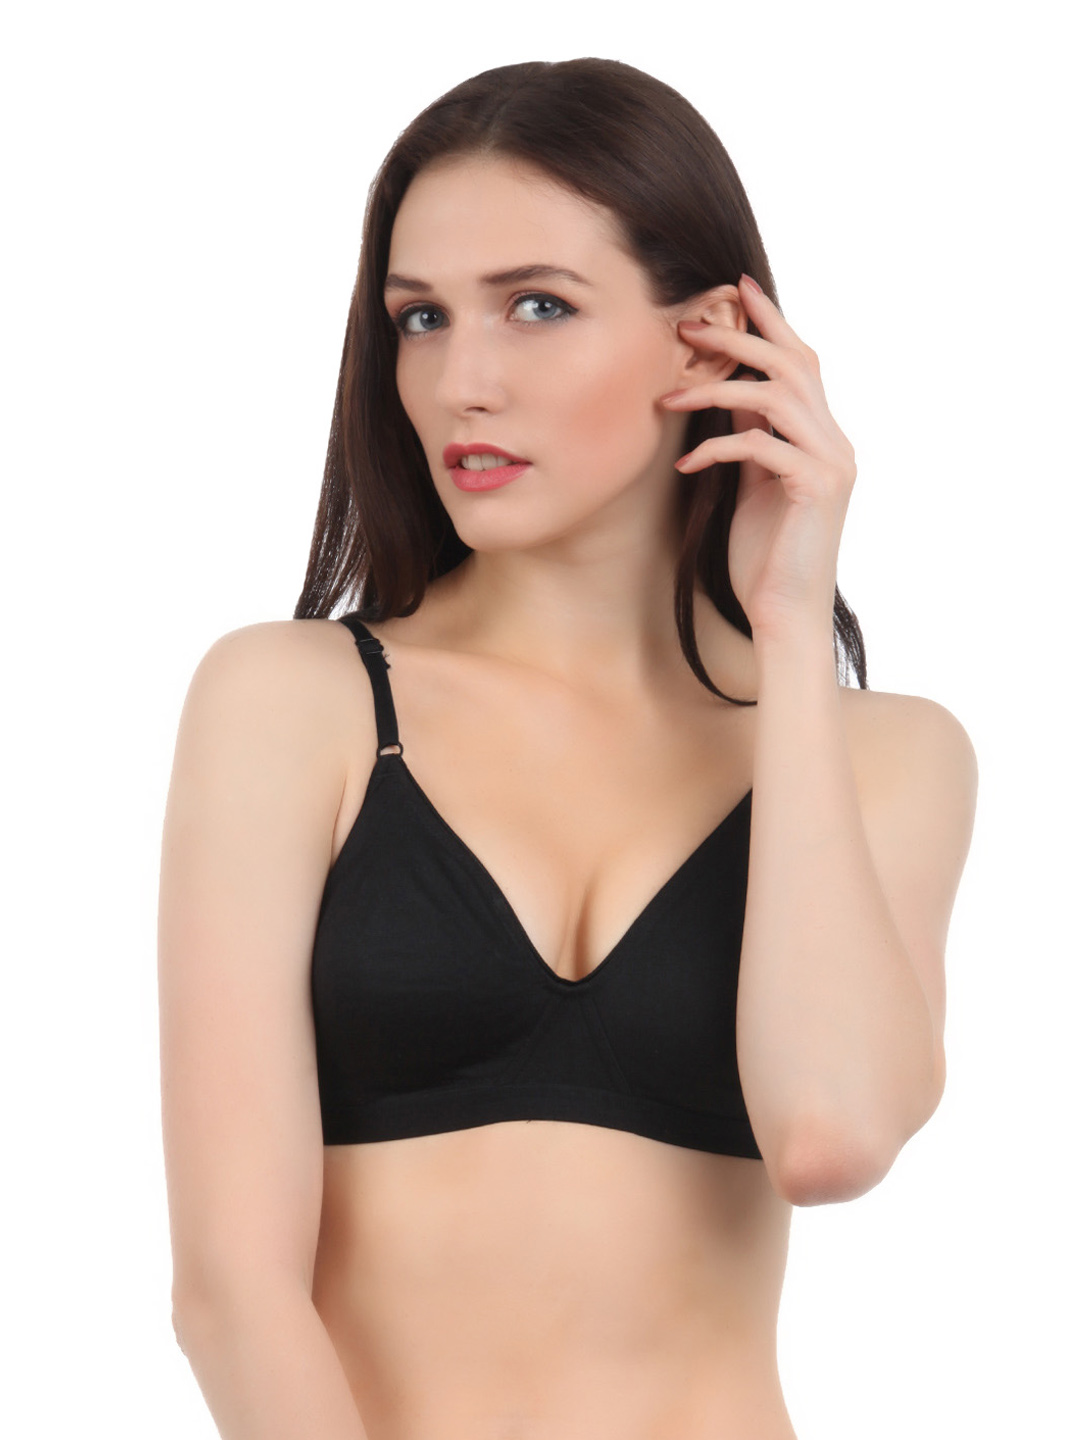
Lovable Women Encircle Black Bra
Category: Apparel / Innerwear / Bra
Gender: Women
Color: Black
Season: Summer 2014
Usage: Casual